Sakhalin-I

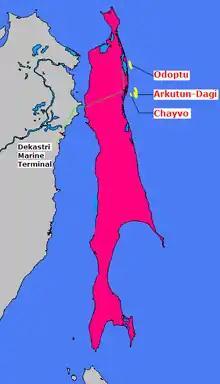

The Sakhalin-I project, a sister project to Sakhalin-II, is a consortium for production of oil and gas on Sakhalin Island and immediately offshore. It operates three fields in the Okhotsk Sea: Chayvo, Odoptu, and Arkutun-Dagi.